Bhuban Majhi

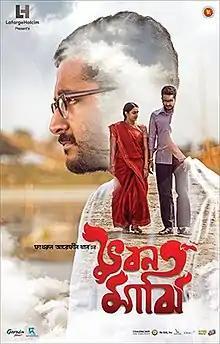
Theatrical release poster

Bhuban Majhi is a Bangladeshi film based on the Bangladeshi War of Independence. It was directed and produced by Fakhrul Arefeen Khan, starring the Indian actor "Parambrata Chatterjee" and Bangladeshi actress "Aparna Ghosh". It was released on March 3, 2017.